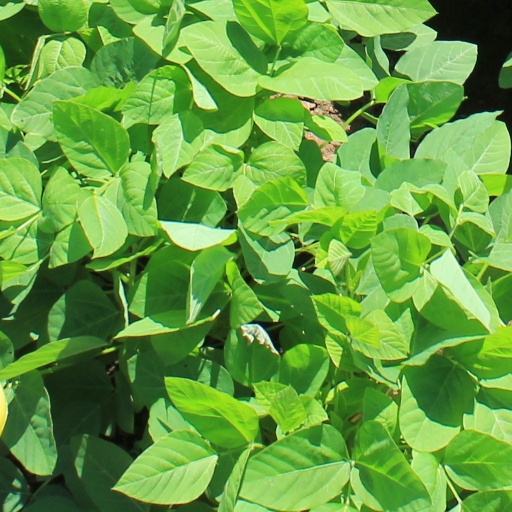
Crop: soybean